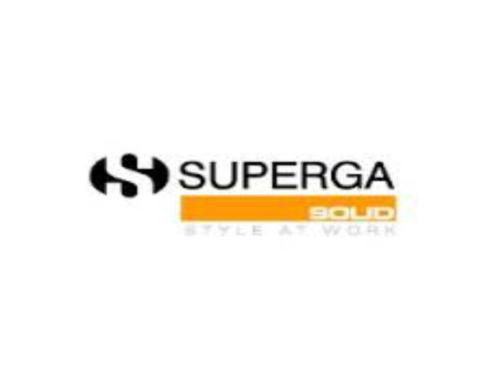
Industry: Clothes